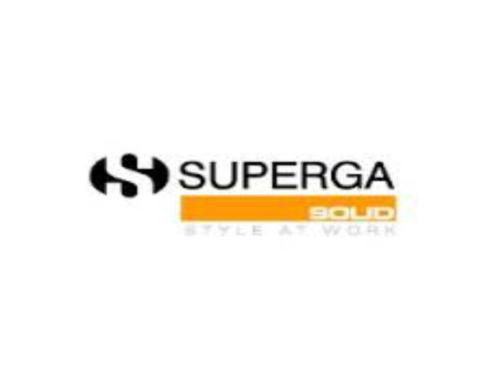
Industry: Clothes